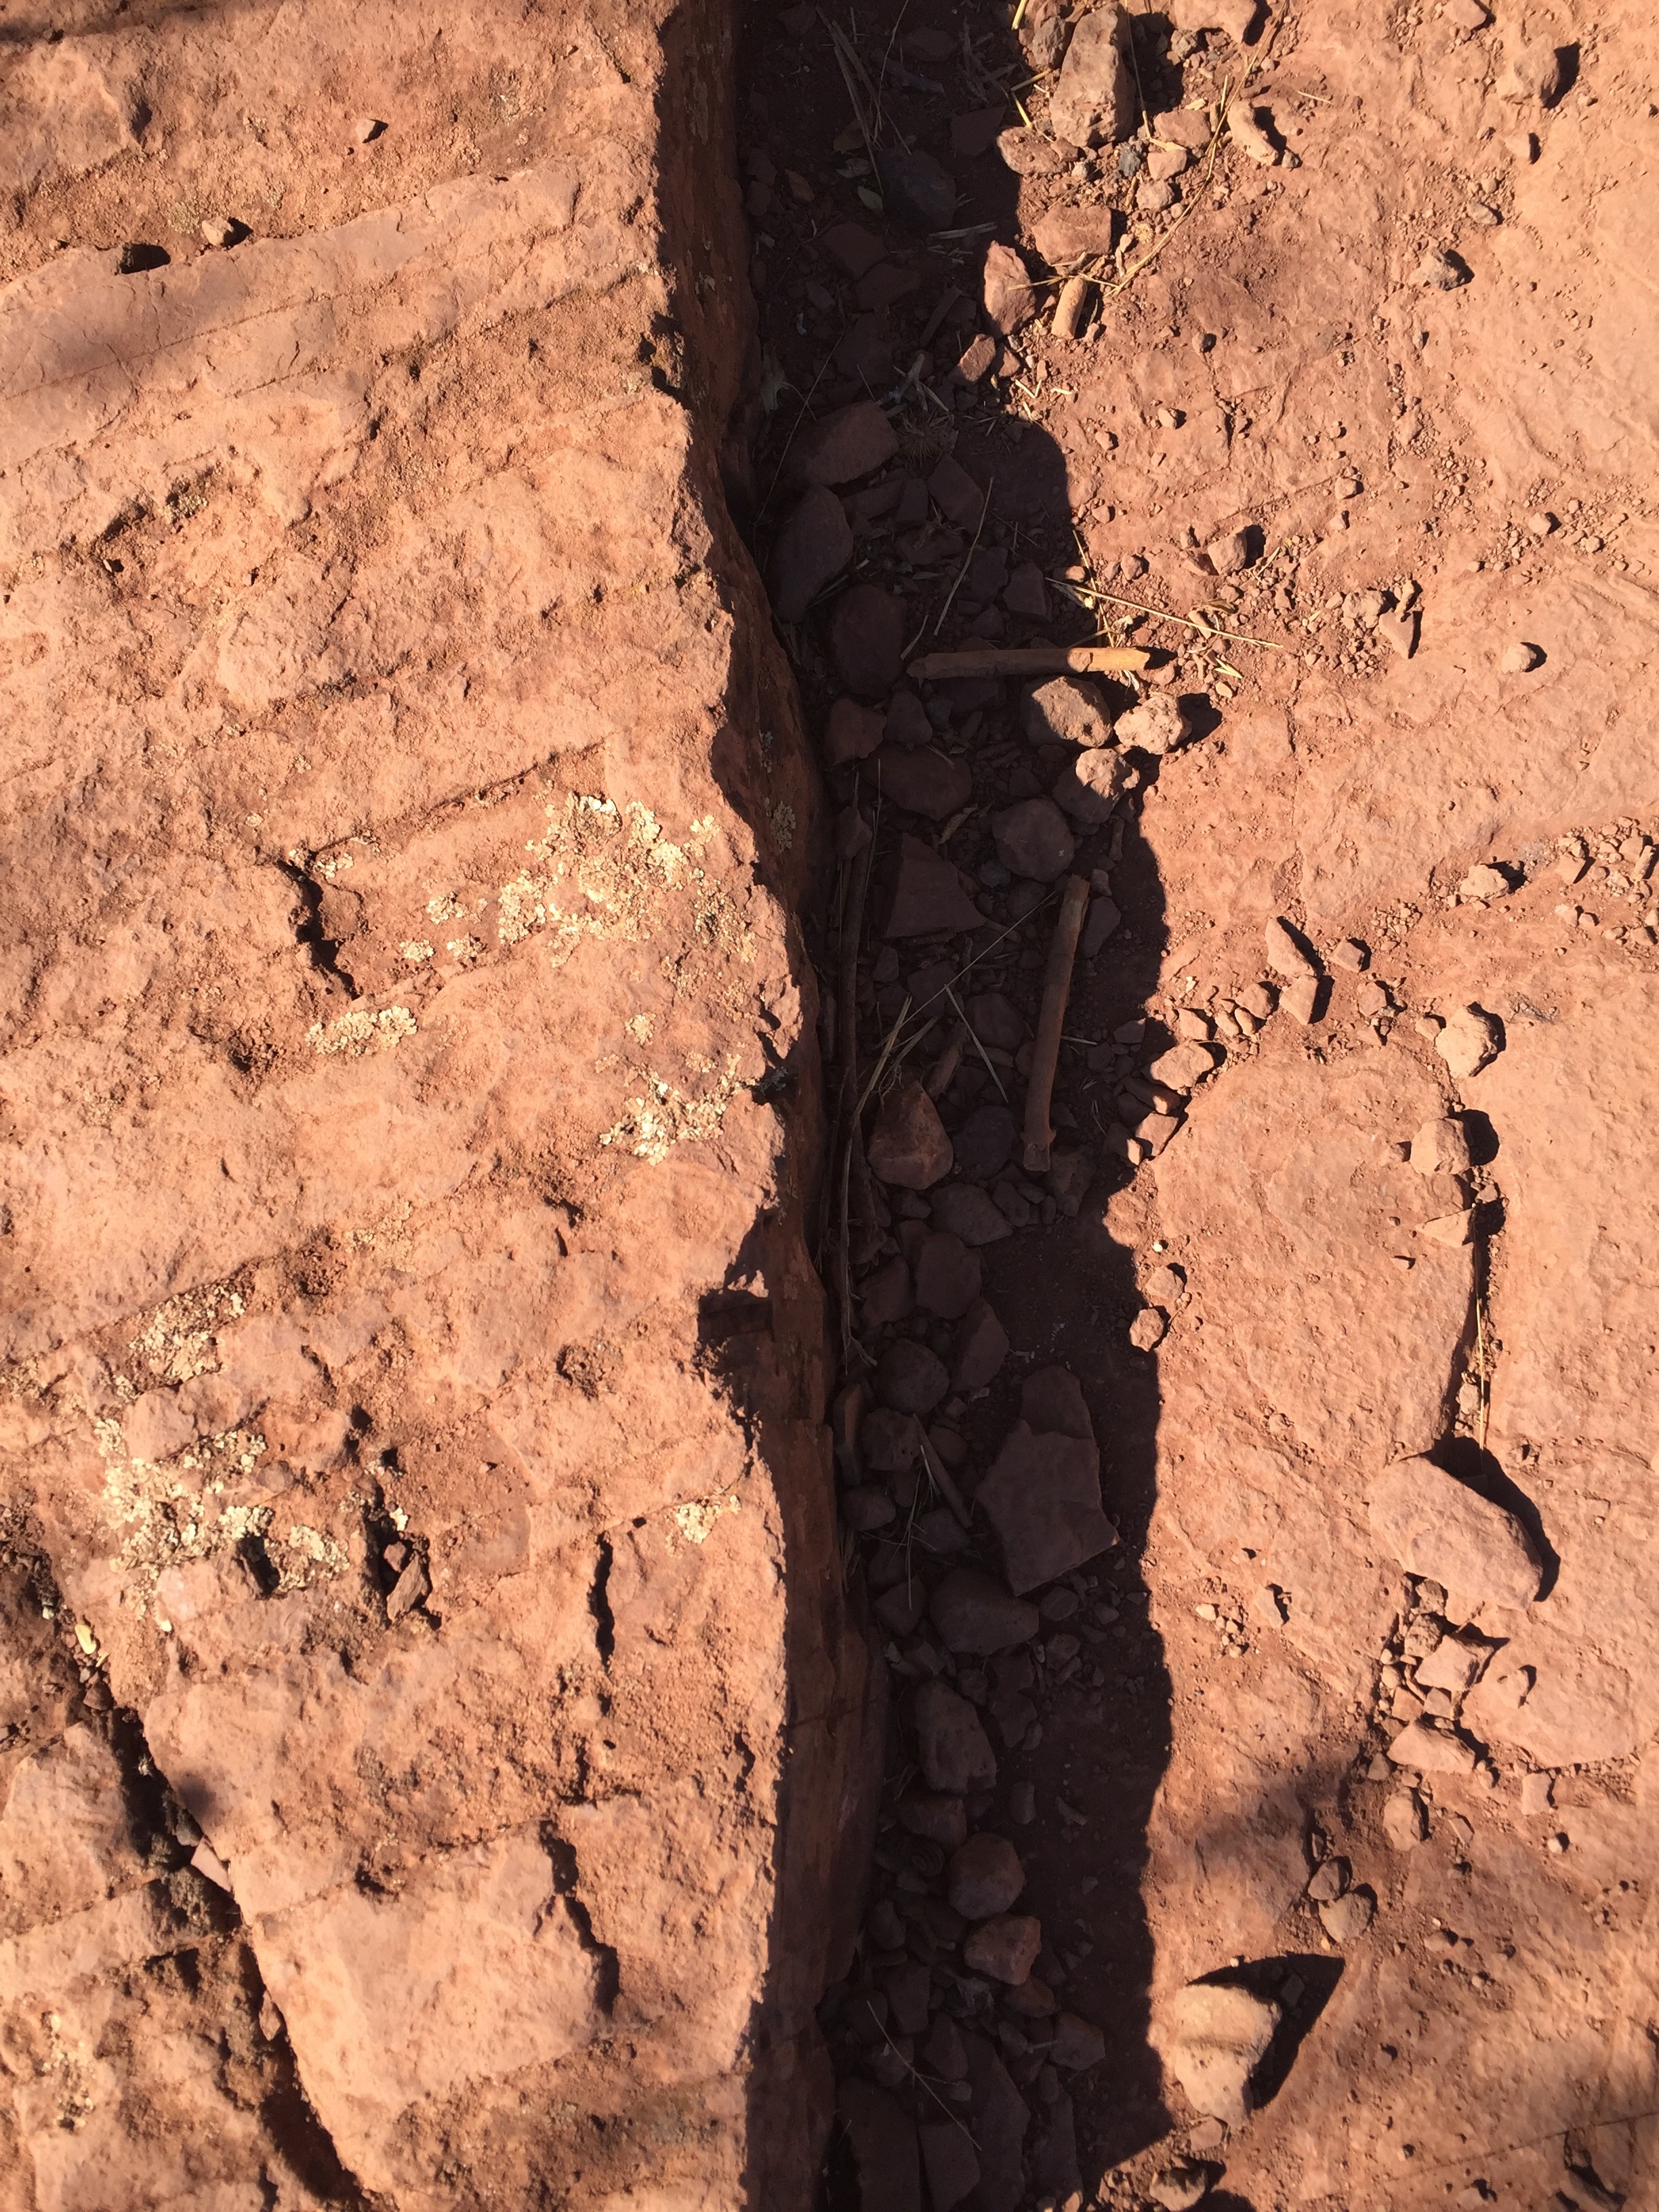
landscape, tree, nature, rock, wood, ground, desert, trunk, travel, explore, formation, dry, france, red, dirt, soil, dust, canyon, terrain, material, erosion, world, rocks, stones, future, background, geology, earth, fiction, temple, pebbles, universe, planet, imagination, habitat, global, element, ancient history